White Hall State Historic Site

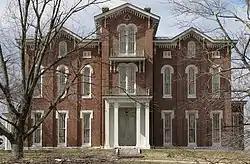
White Hall in 2009

White Hall State Historic Site is a park in Richmond, Kentucky, southeast of Lexington. White Hall was home to two legendary Kentucky statesmen: General Green Clay and his son General Cassius Marcellus Clay, as well as suffragists Mary Barr Clay and Laura Clay. On April 12, 2011, White Hall was designated as a national historic site in journalism by the Society of Professional Journalists, because of Clay's career as a publisher.